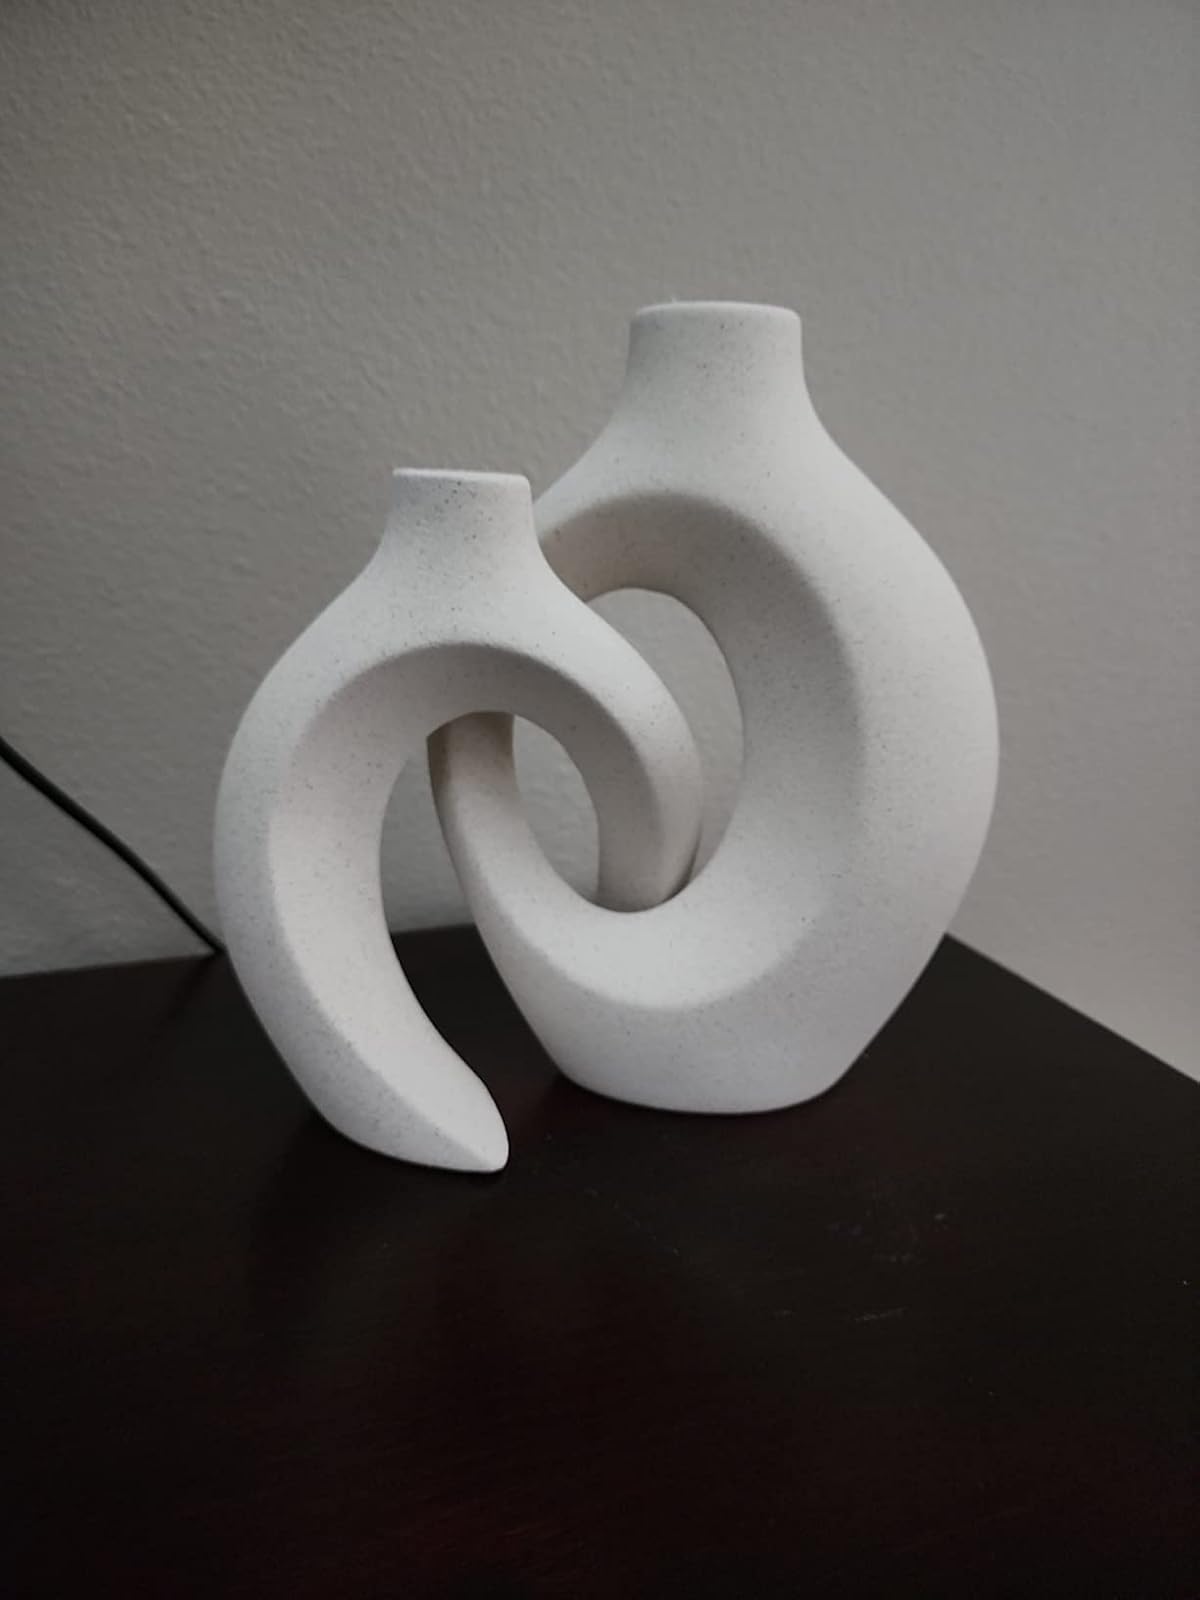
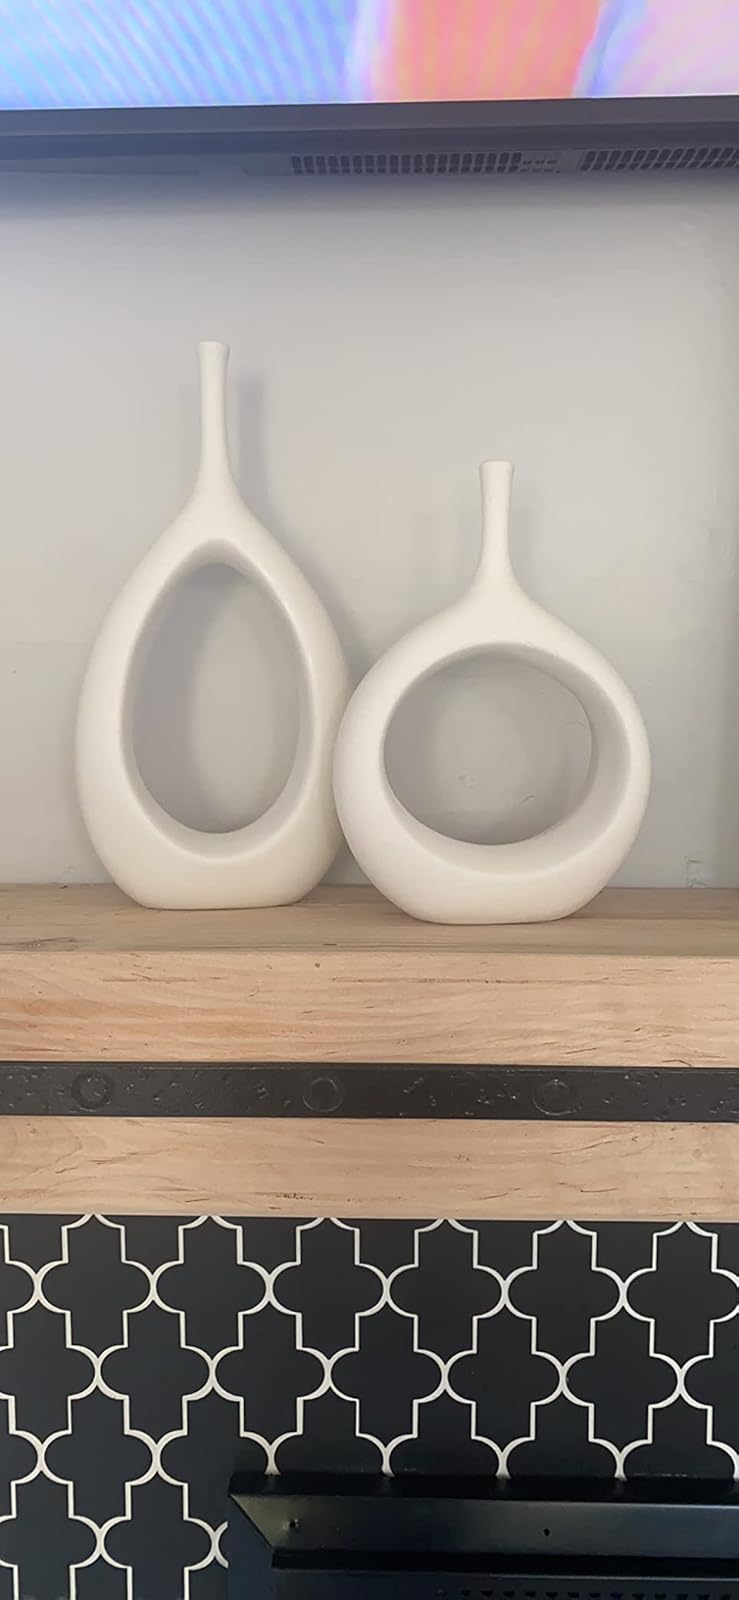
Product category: vase
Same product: no